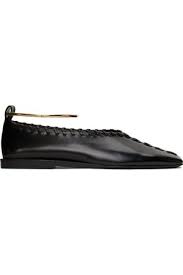
Label: Ballet Flat